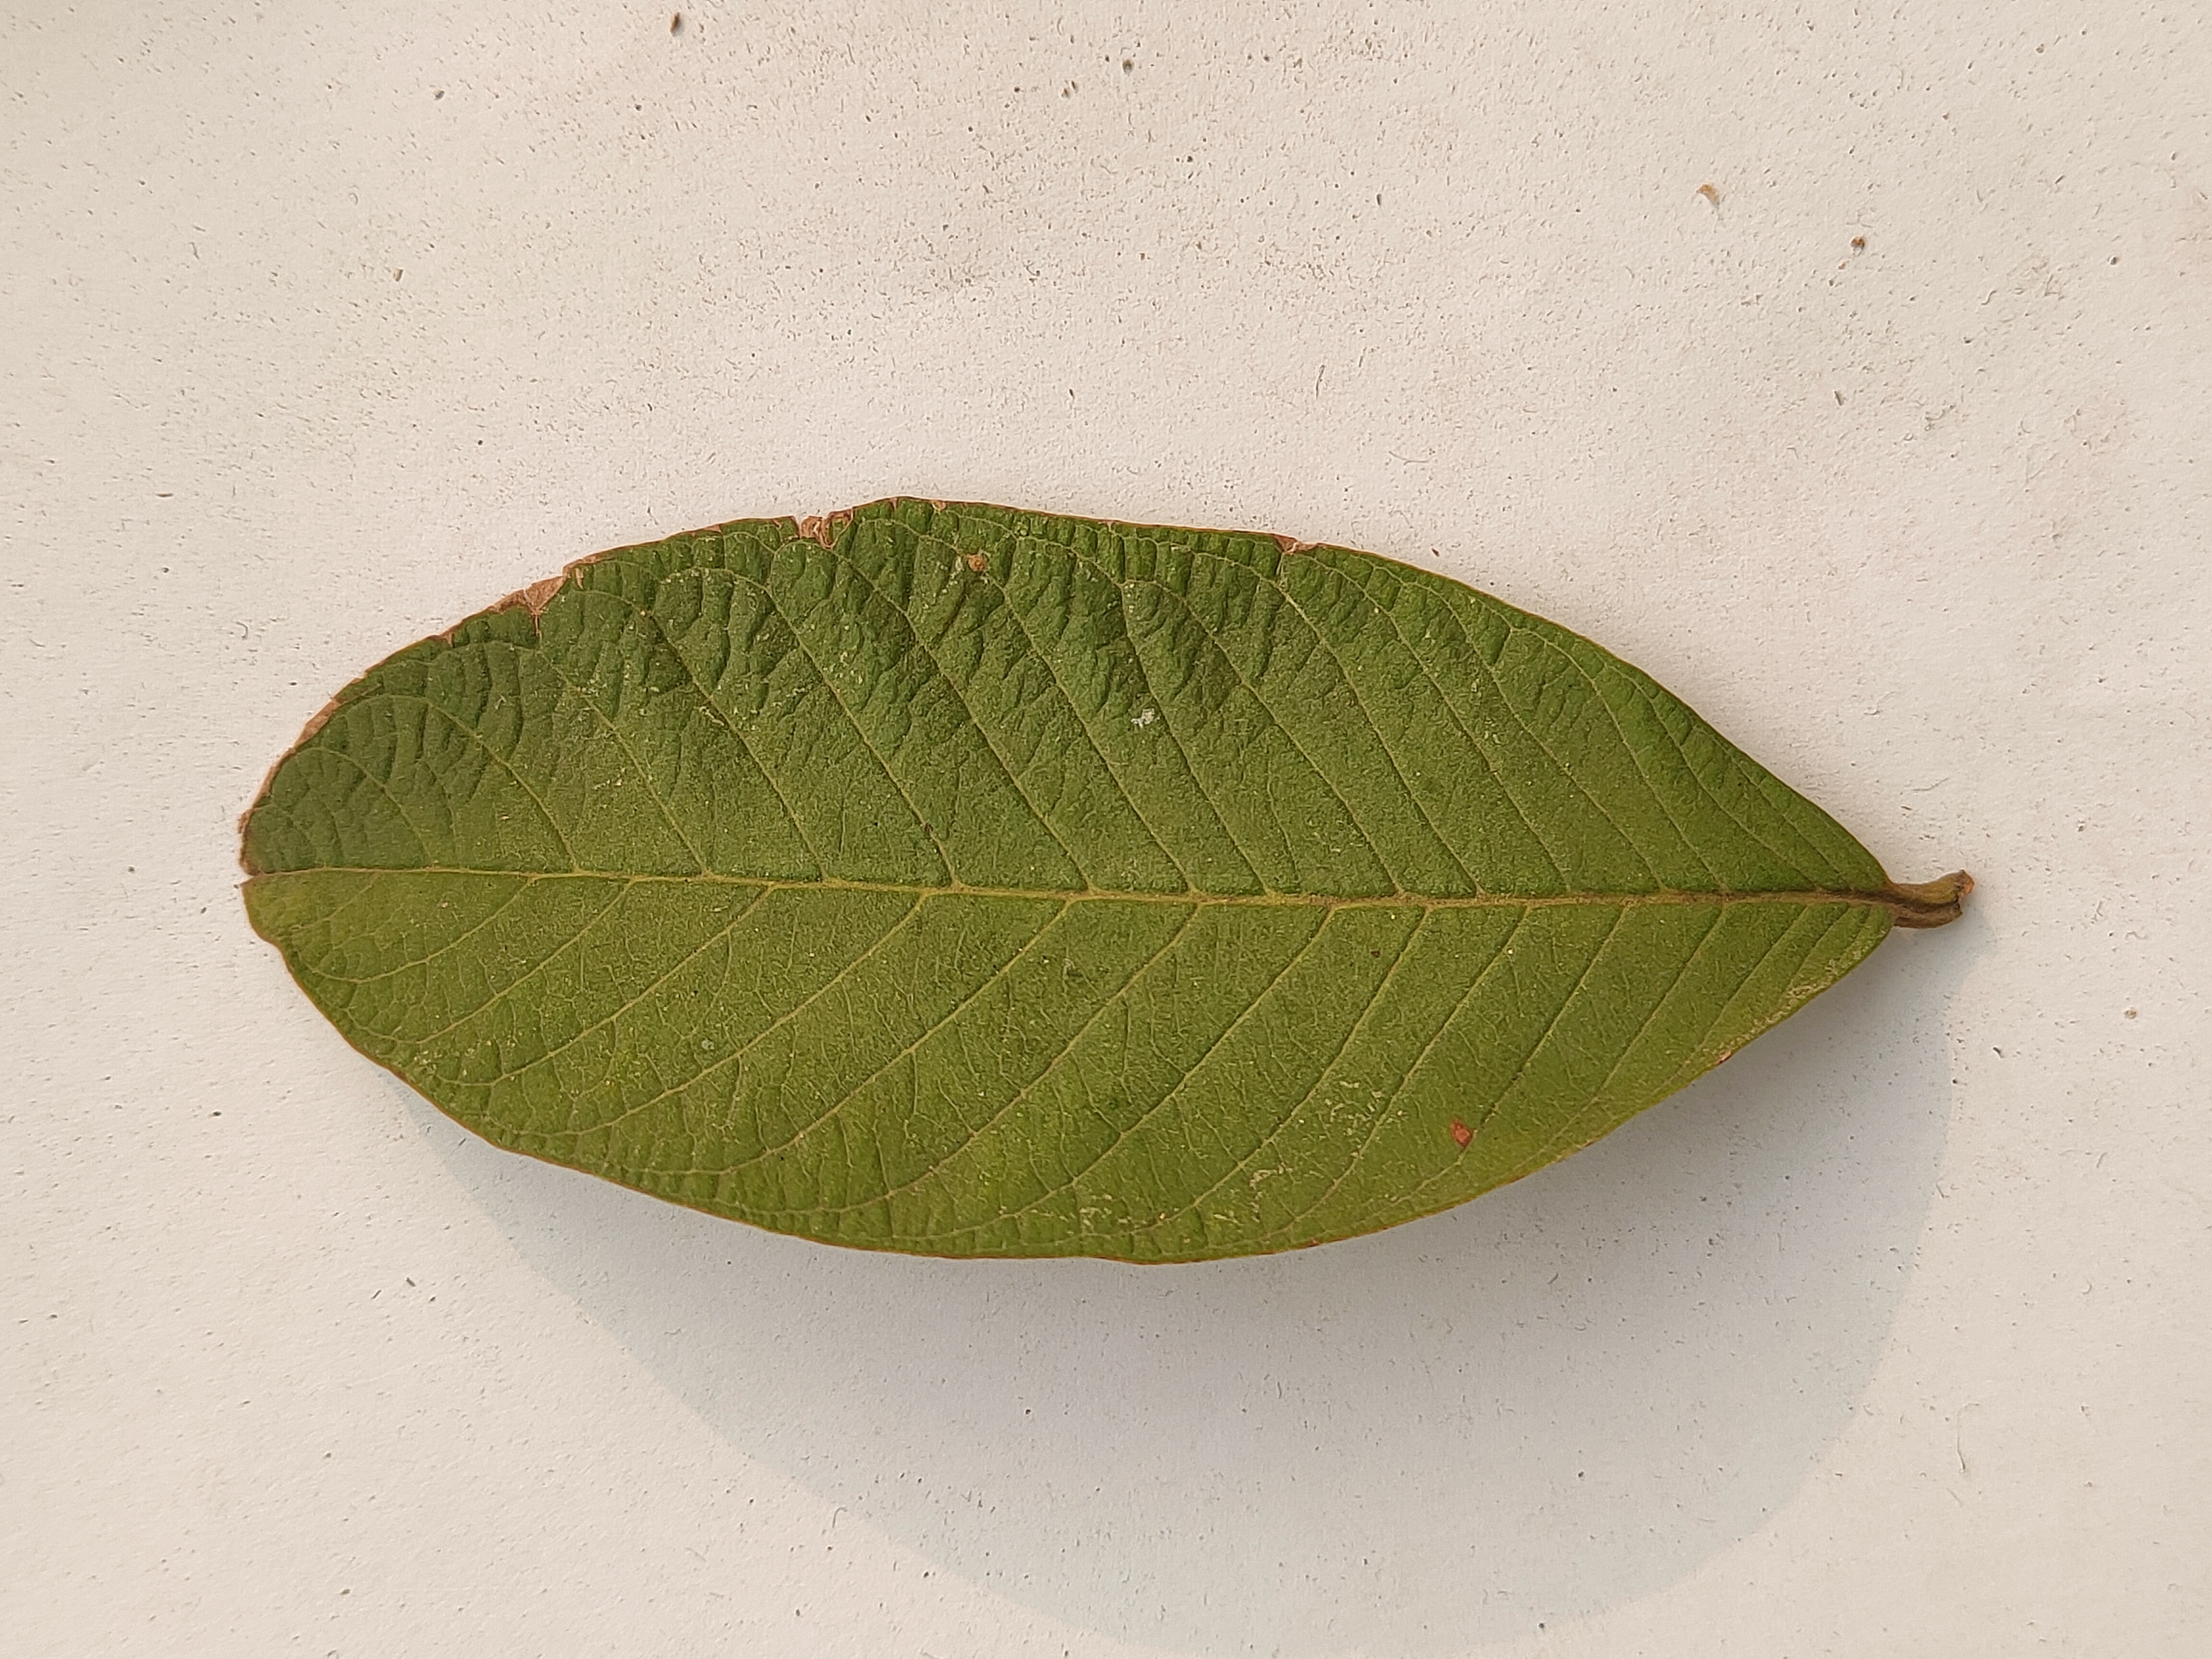
Leaf variety: Guava